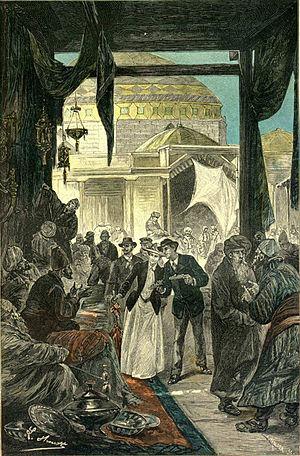
Jules Verne ""Claudius Bombarnac"", 1892 Orginal description: Français
Léon Benett, né Hippolyte Léon Benet le 2 mars 1839 à Orange et mort le 7 décembre 1916 à Toulon, est un peintre et illustrateur français.
Claudius Bombarnac est un roman de Jules Verne, paru en 1892.